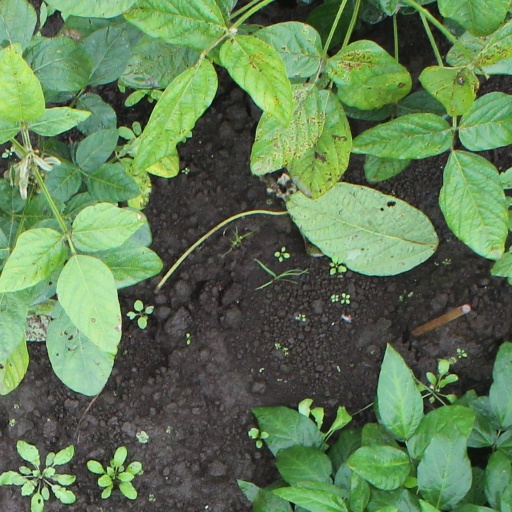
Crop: soybean